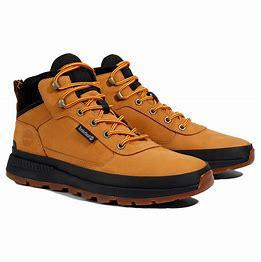
Brand: Timberland
Model: Field